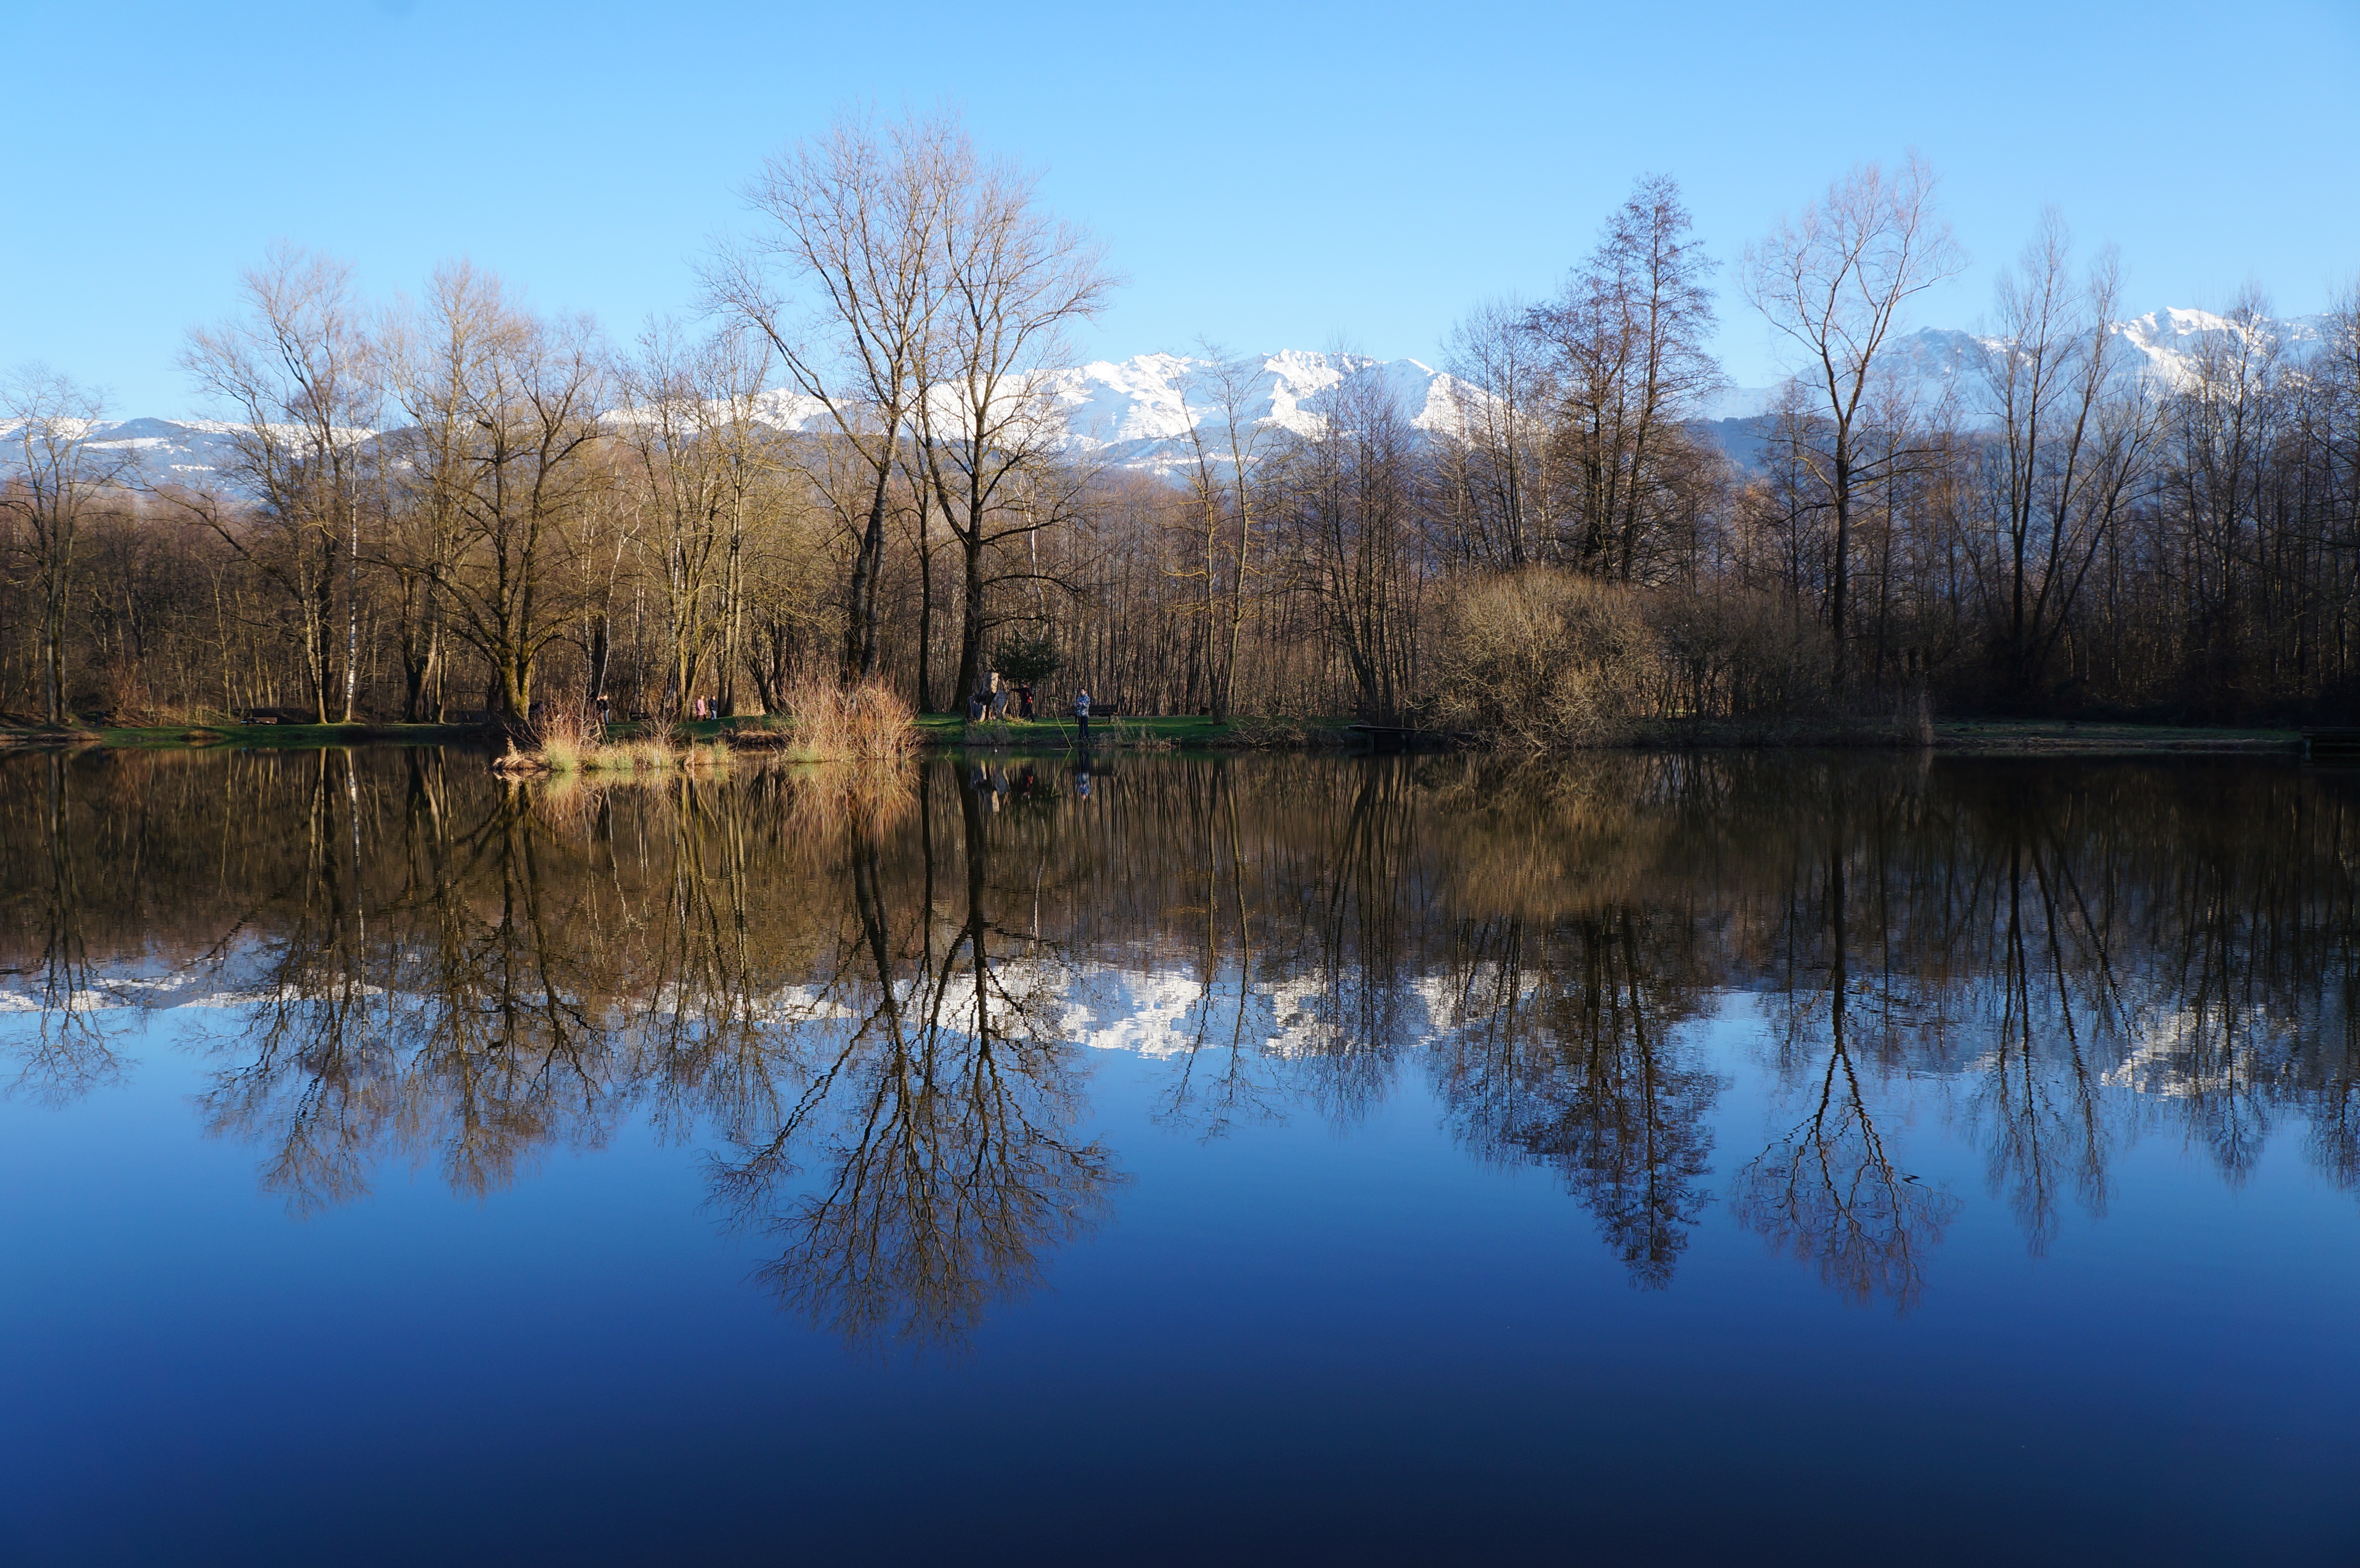
landscape, tree, water, nature, marsh, wilderness, mountain, morning, lake, river, pond, reflection, autumn, reservoir, body of water, mirror, wetland, habitat, natural environment, woody plant